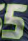
Number: 5